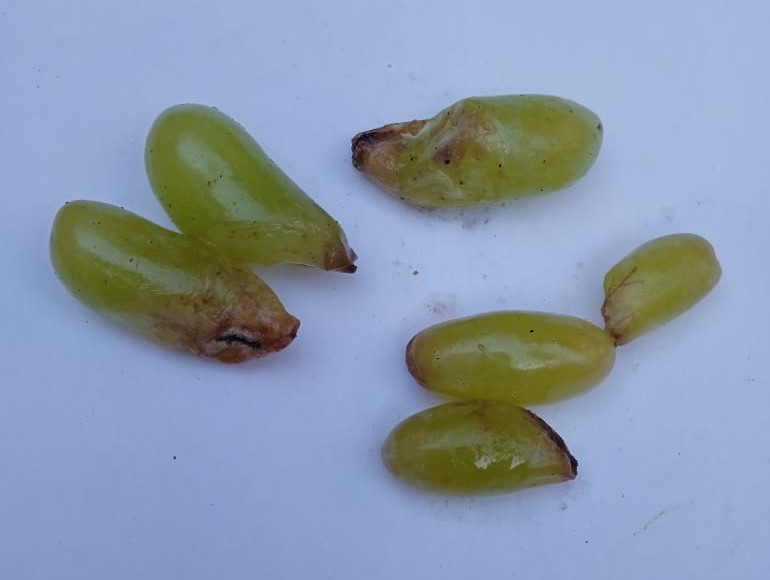
Fruit: grape
Condition: rotten